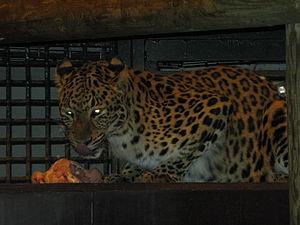
Panthère de Chine du Nord (panthera pardus japonensis) mangeant, ménagerie du Jardin des Plantes de Paris.
La panthère de Chine du Nord, est une des sous-espèces du léopard vivant dans le nord de la Chine. Ce léopard est tellement rare qu'il n'a presque jamais été vu dans la nature. Il vit dans les forêts et les prairies de montagne. Comme tous les léopards, il se nourrit principalement de rongeurs, de cerfs, de chèvres sauvages et de cochons sauvages